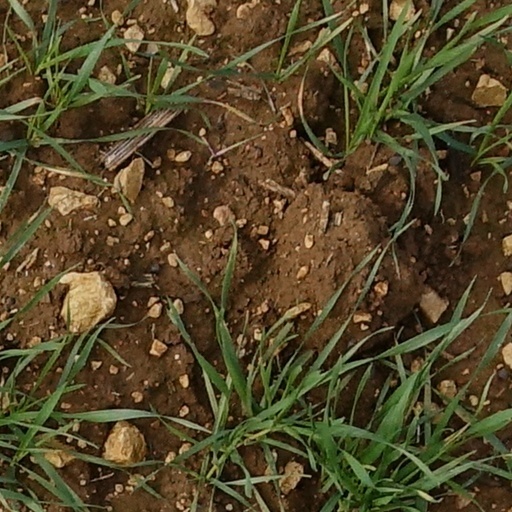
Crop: wheat